Saeed Ajmal

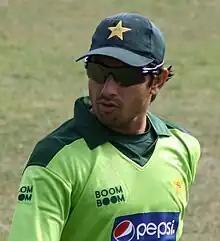
Saeed Ajmal in the field during a 50-over warm-up match against Somerset at the County Ground, Taunton, during Pakistan's 2010 tour of England.

Pakistan hosted the Asia Cup in June 2008; Ajmal was included in the 15-man squad and was expected to act as a foil to Shahid Afridi's leg spin. He made his debut against India on 2 July 2008. Ajmal took a single wicket, that of Yusuf Pathan, from his ten overs while conceding 47 runs (1/47) as Pakistan won by eight wickets, before taking (2/19) in a ten-wicket victory over Bangladesh, although the team had no chance of progressing to the competition's final. In November that year Pakistan travelled to the United Arab Emirates to face the West Indies in a three-match ODI series. Ajmal and Afridi were the team's only spin options; the former took a single wicket while conceding 73 runs and Pakistan won all three matches.